Willis W. Bradley

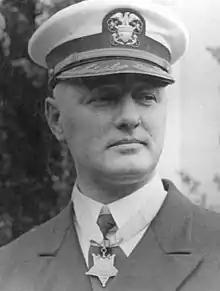
Commander Willis W. Bradley, photographed during the 1920s, wearing the Medal of Honor

Willis Winter Bradley Jr. (June 28, 1884 – August 27, 1954) was a mid-20th-century American Naval officer, a recipient of the Medal of Honor, Naval Governor of Guam, and a U.S. Representative from California.